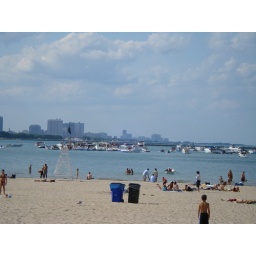
the beach in downtown chicago, notice all the boats hanging out in the middle